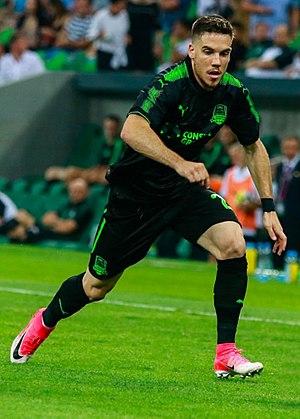
Mihailo Ristić, né le 31 octobre 1995 à Bijeljina en Bosnie-Herzégovine, est un footballeur international serbe. Il évolue au poste d'arrière gauche au Montpellier HSC.